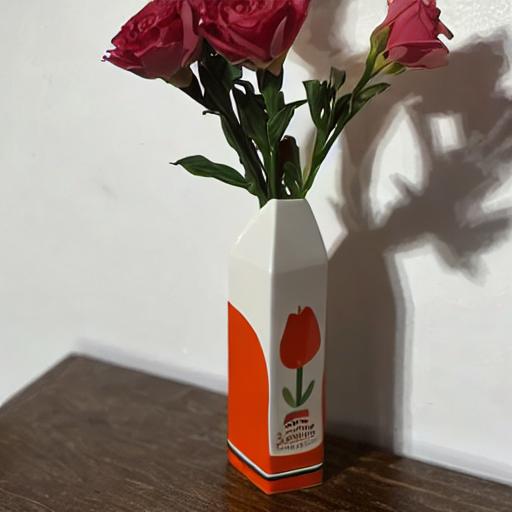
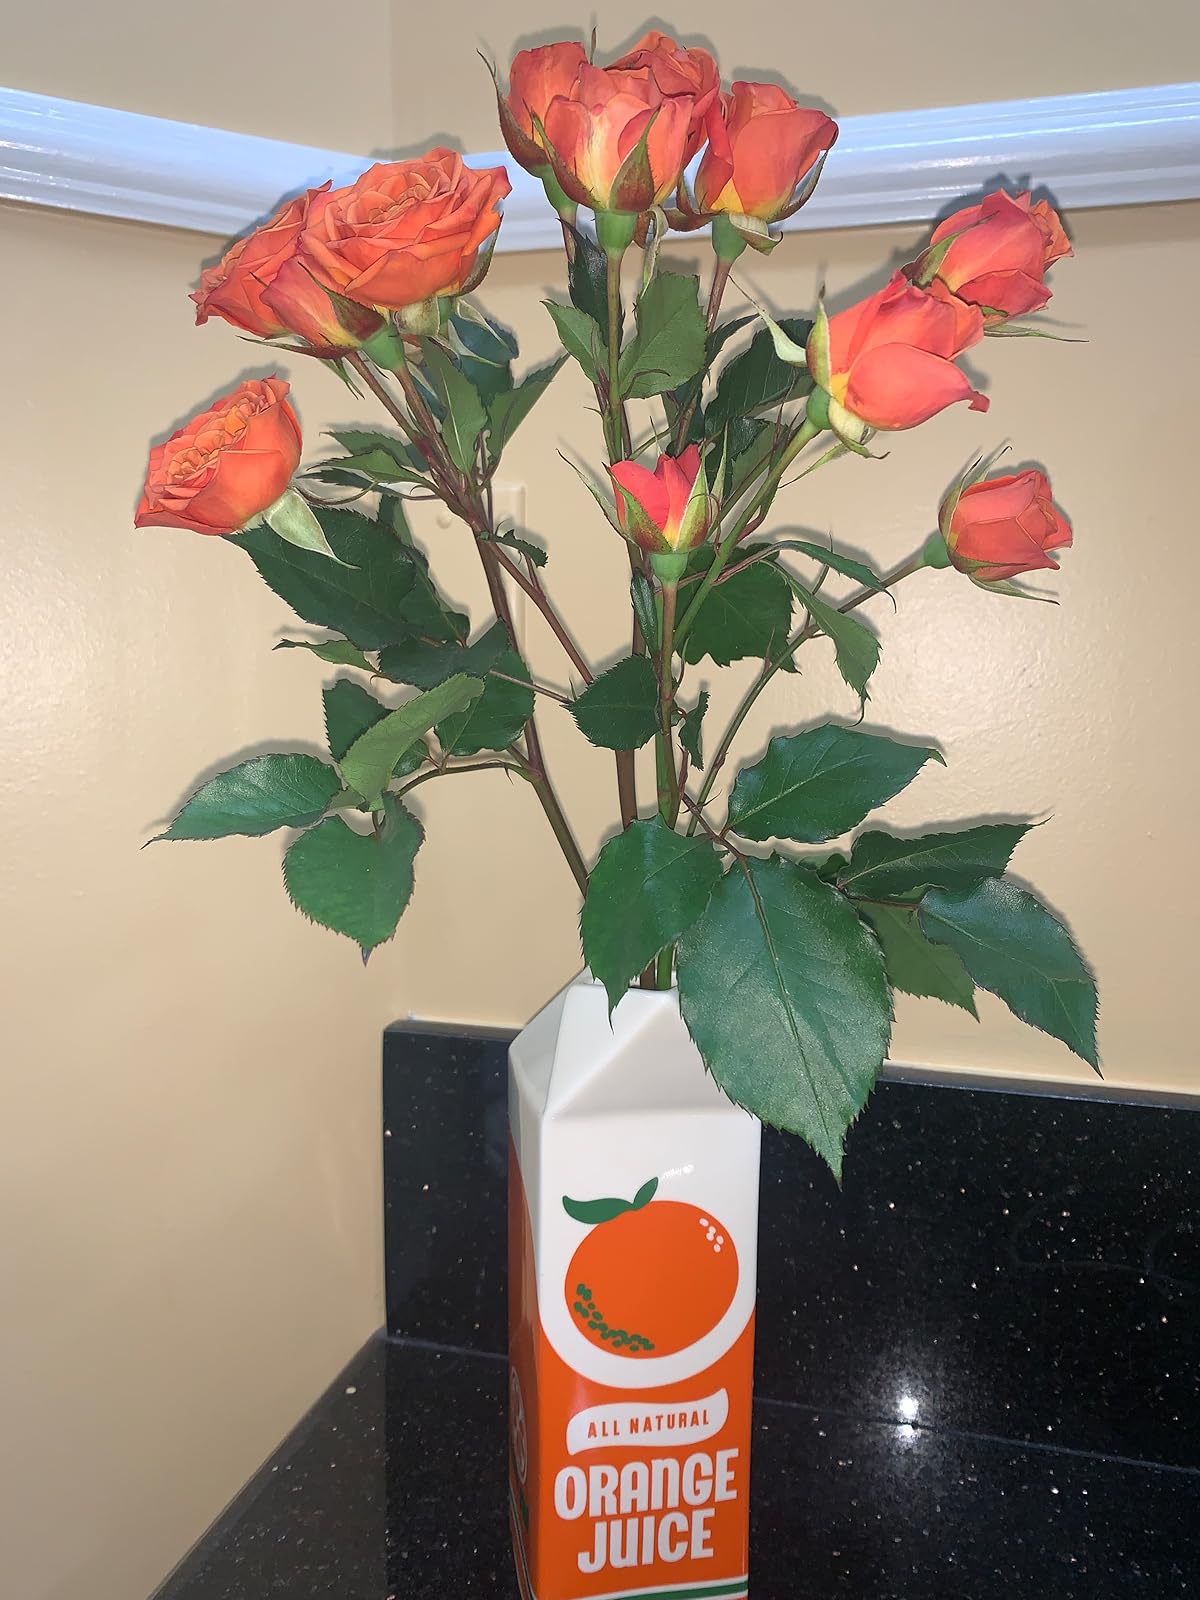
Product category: vase
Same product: no